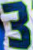
Number: 3